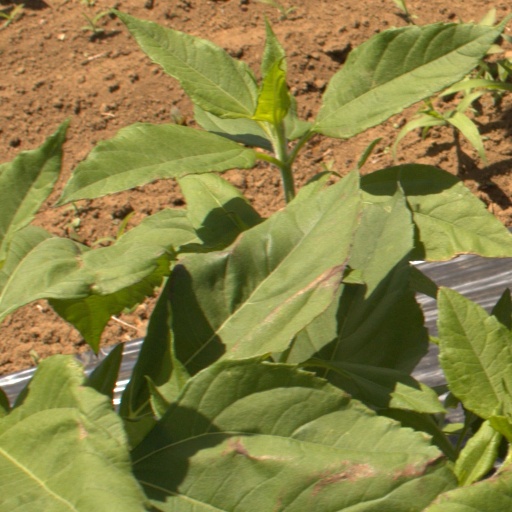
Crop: Jerusalem artichoke